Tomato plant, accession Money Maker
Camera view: vertical (180 deg); turntable rotation: 150 degrees
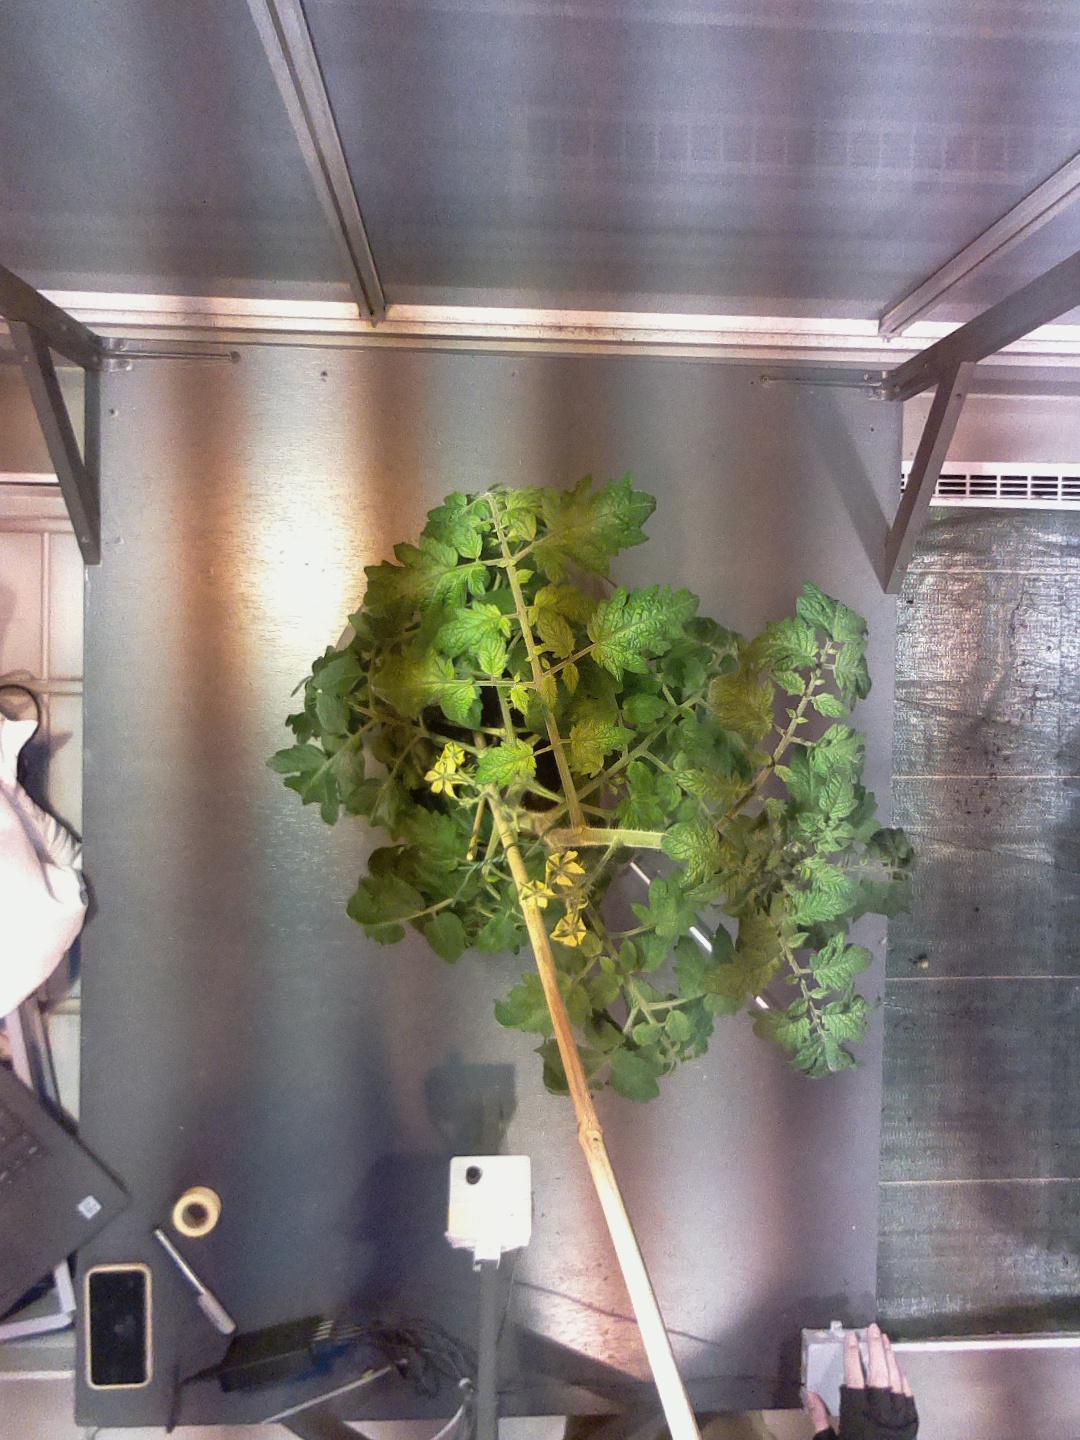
BBCH growth stage 66: Full flowering, 60%-70% of flowers open, more petals falling